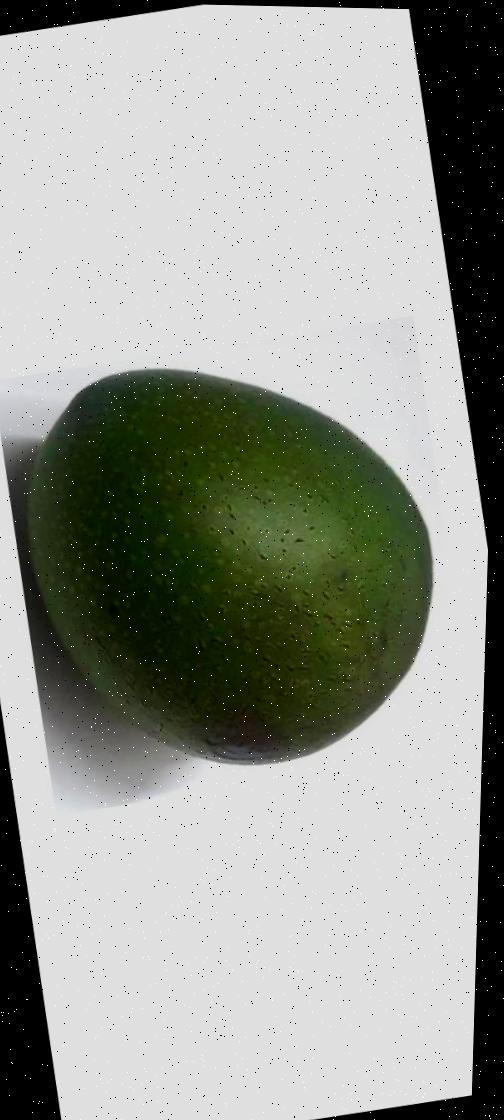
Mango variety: Ashshina Zhinuk